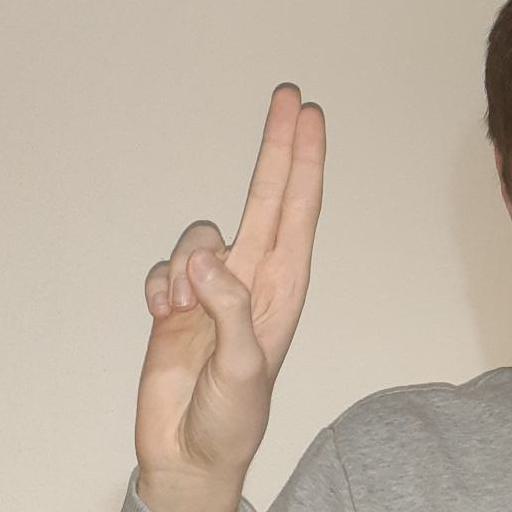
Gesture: two_up